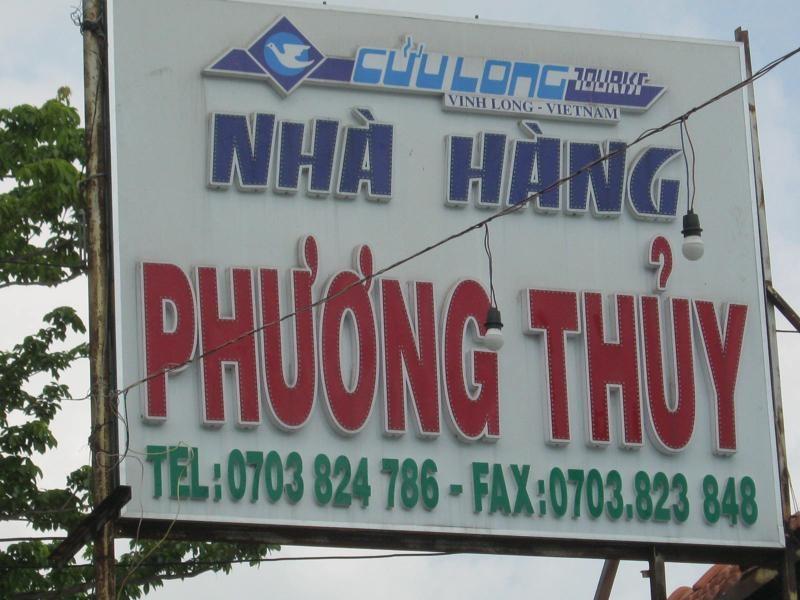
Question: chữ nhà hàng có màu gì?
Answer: màu xanh dương